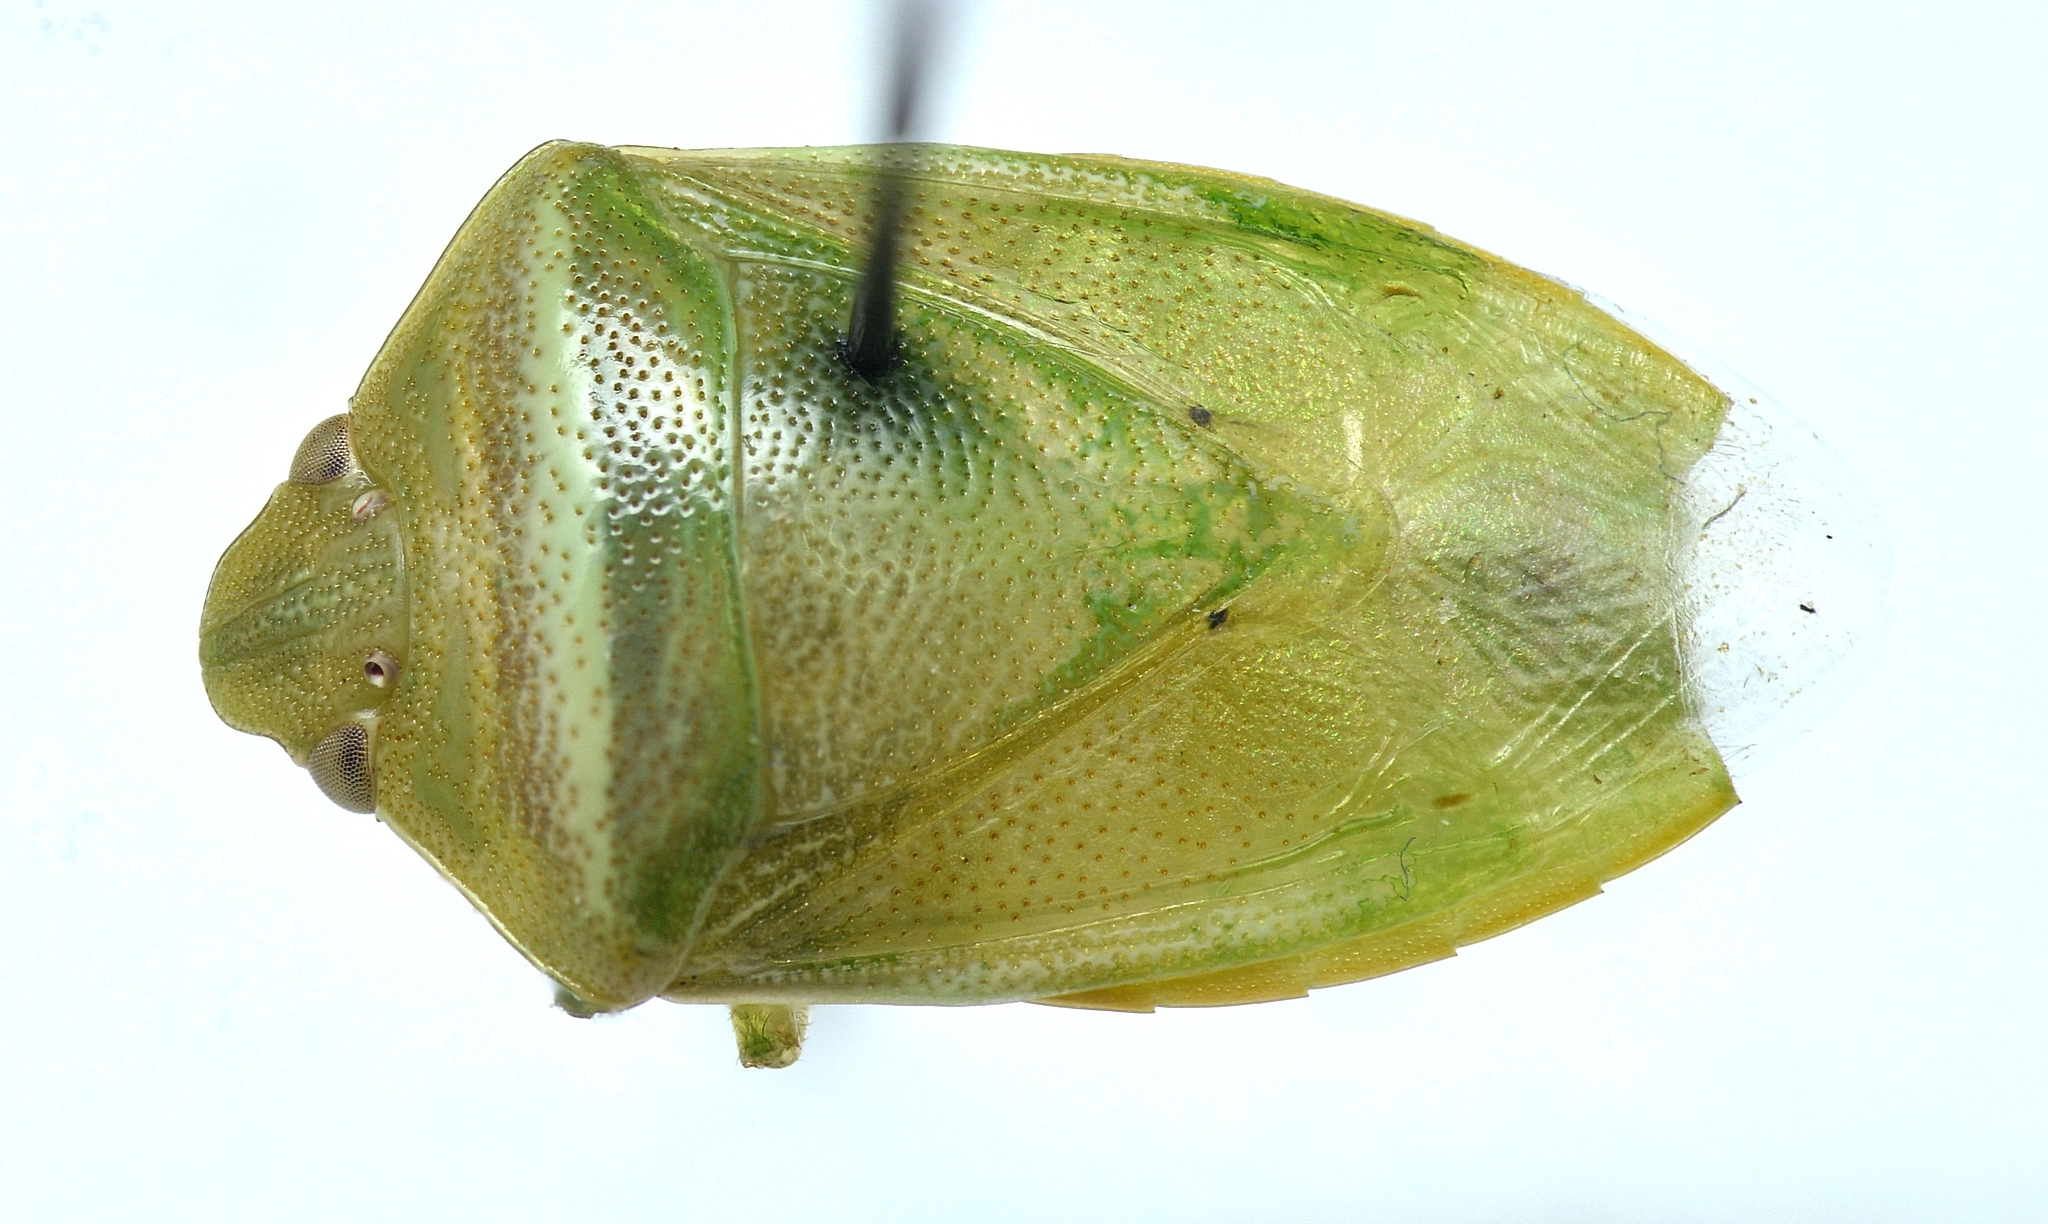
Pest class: stink_bug